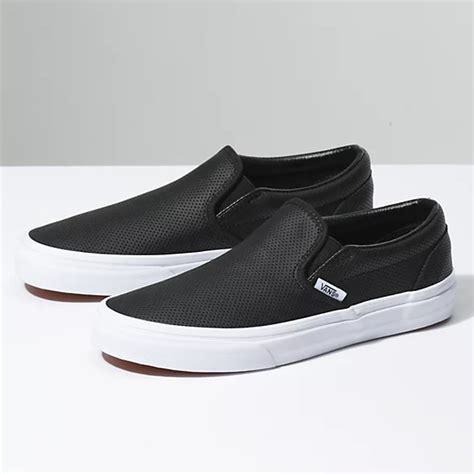
Brand: Vans
Model: Classic Slip On